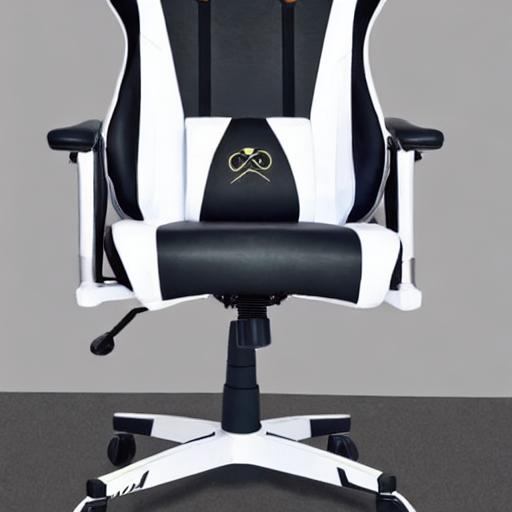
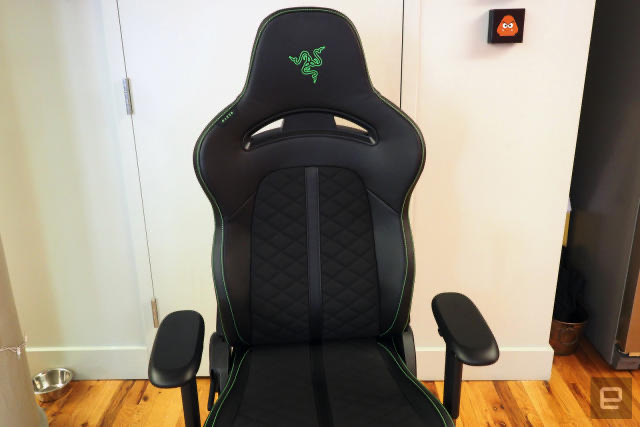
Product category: items_chair
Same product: no